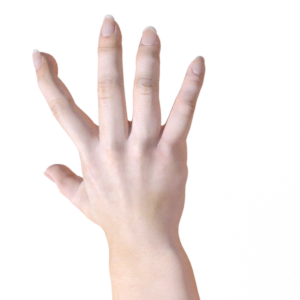
Label: paper